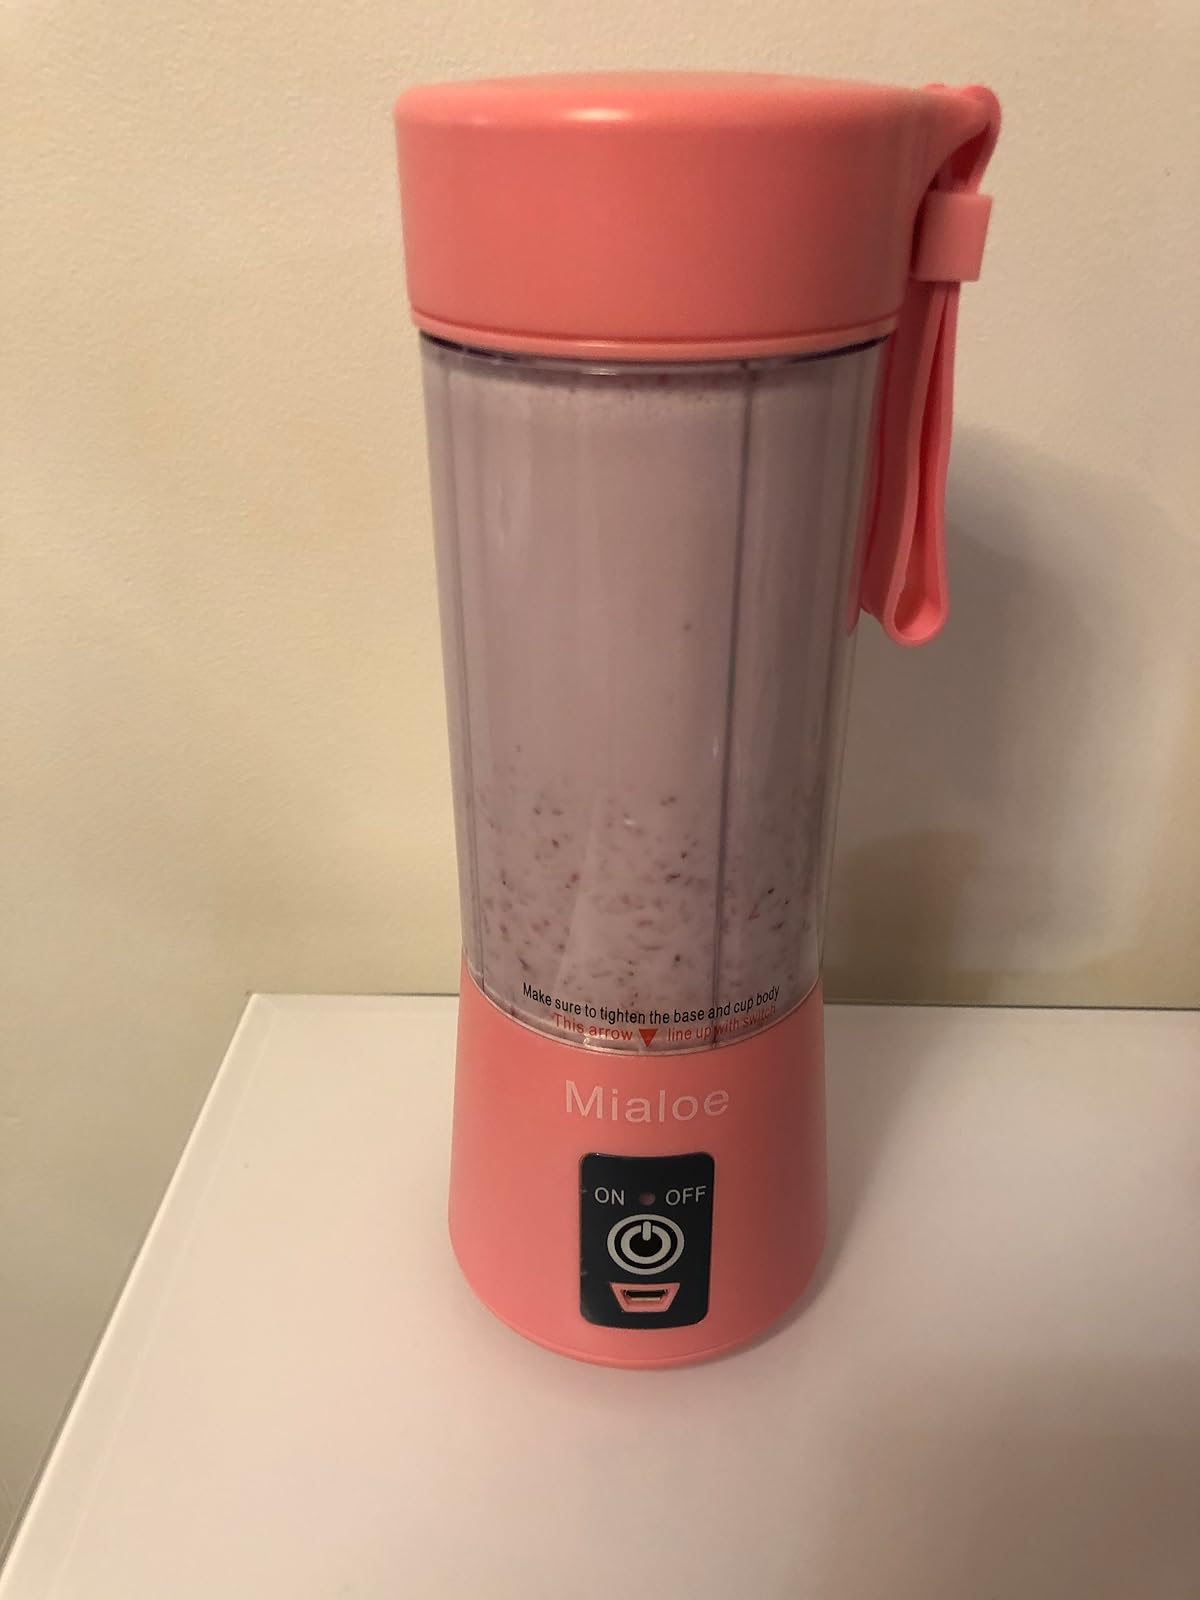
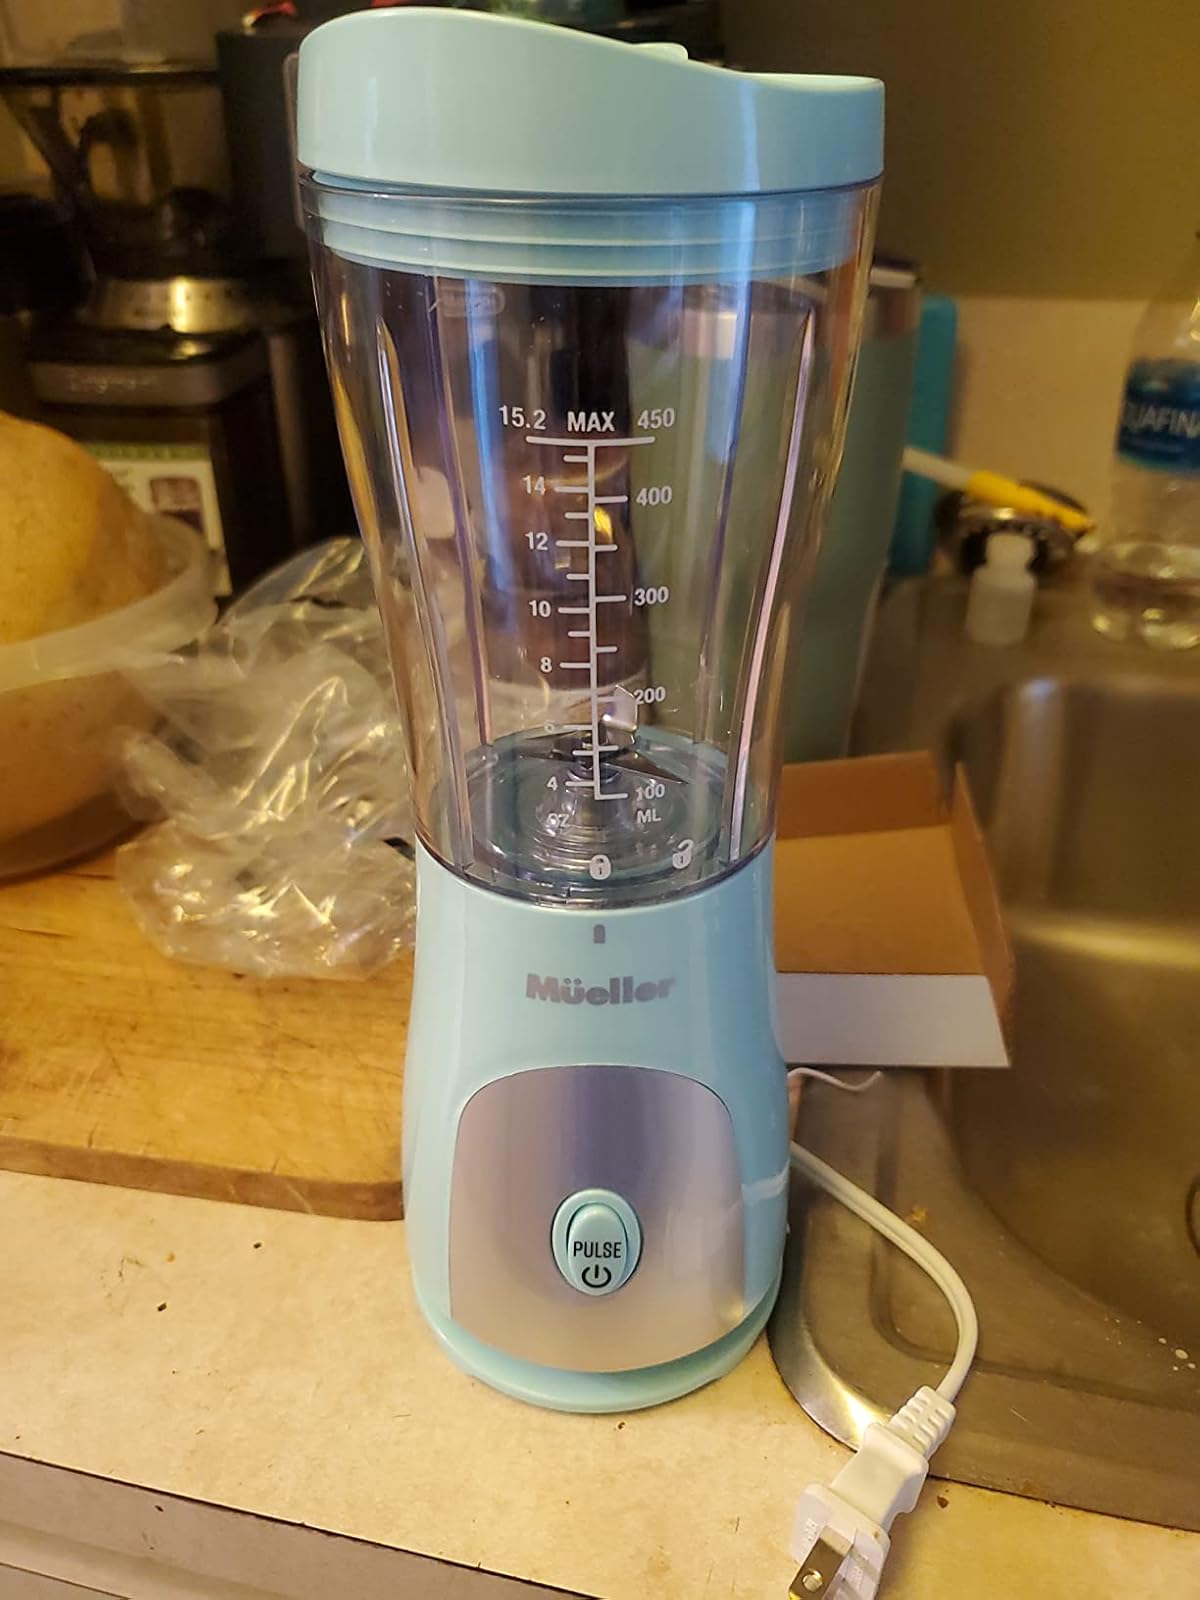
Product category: items_blender
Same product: no